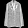
Label: Shirt